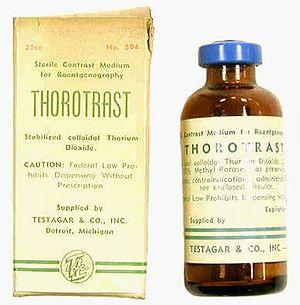
Le Thorotrast est une suspension injectable contenant des particules radioactives, provenant d’un composé de dioxyde de thorium, ThO₂, utilisé comme produit de contraste en radiodiagnostic dans les années 1930 et 40.